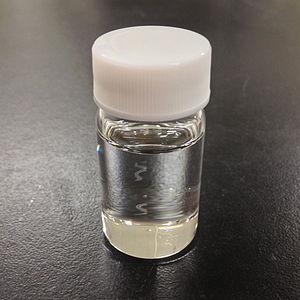
Le diméthylsulfoxyde noté aussi DMSO est un solvant polaire organosulfuré, aprotique, de formule C₂H₆OS.